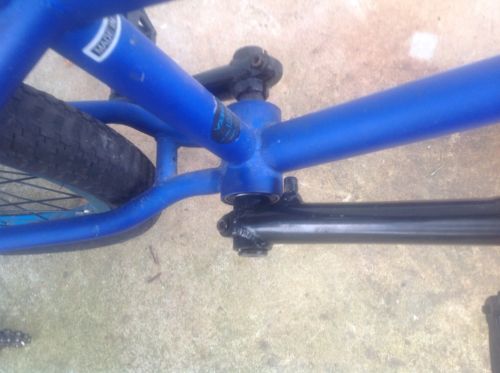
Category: bicycle